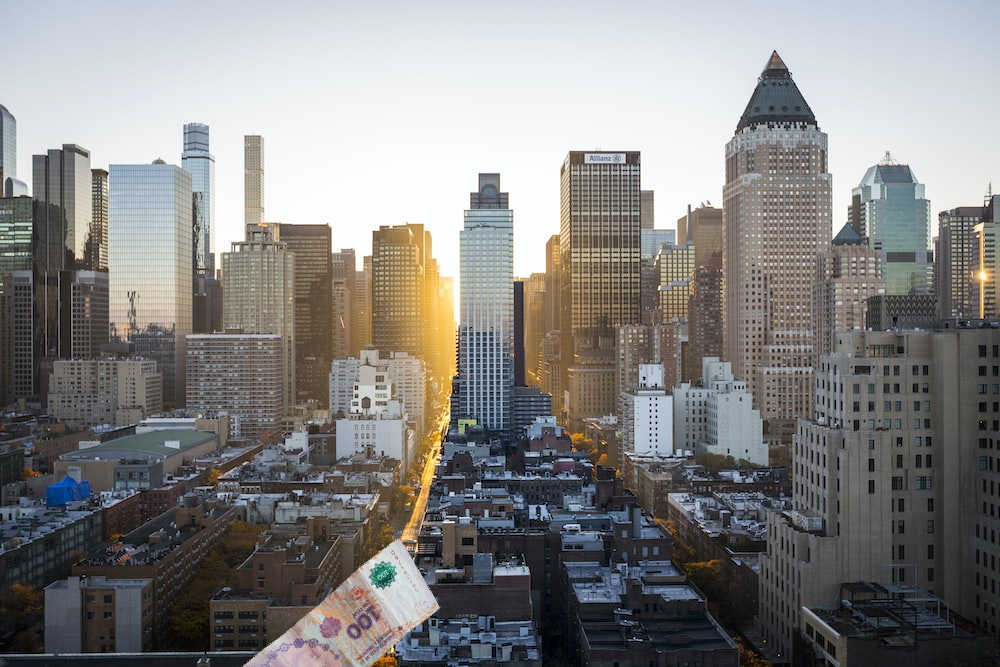
Denominación: 100